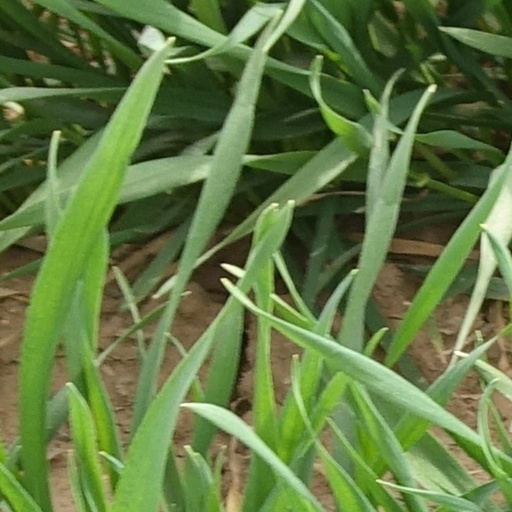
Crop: wheat